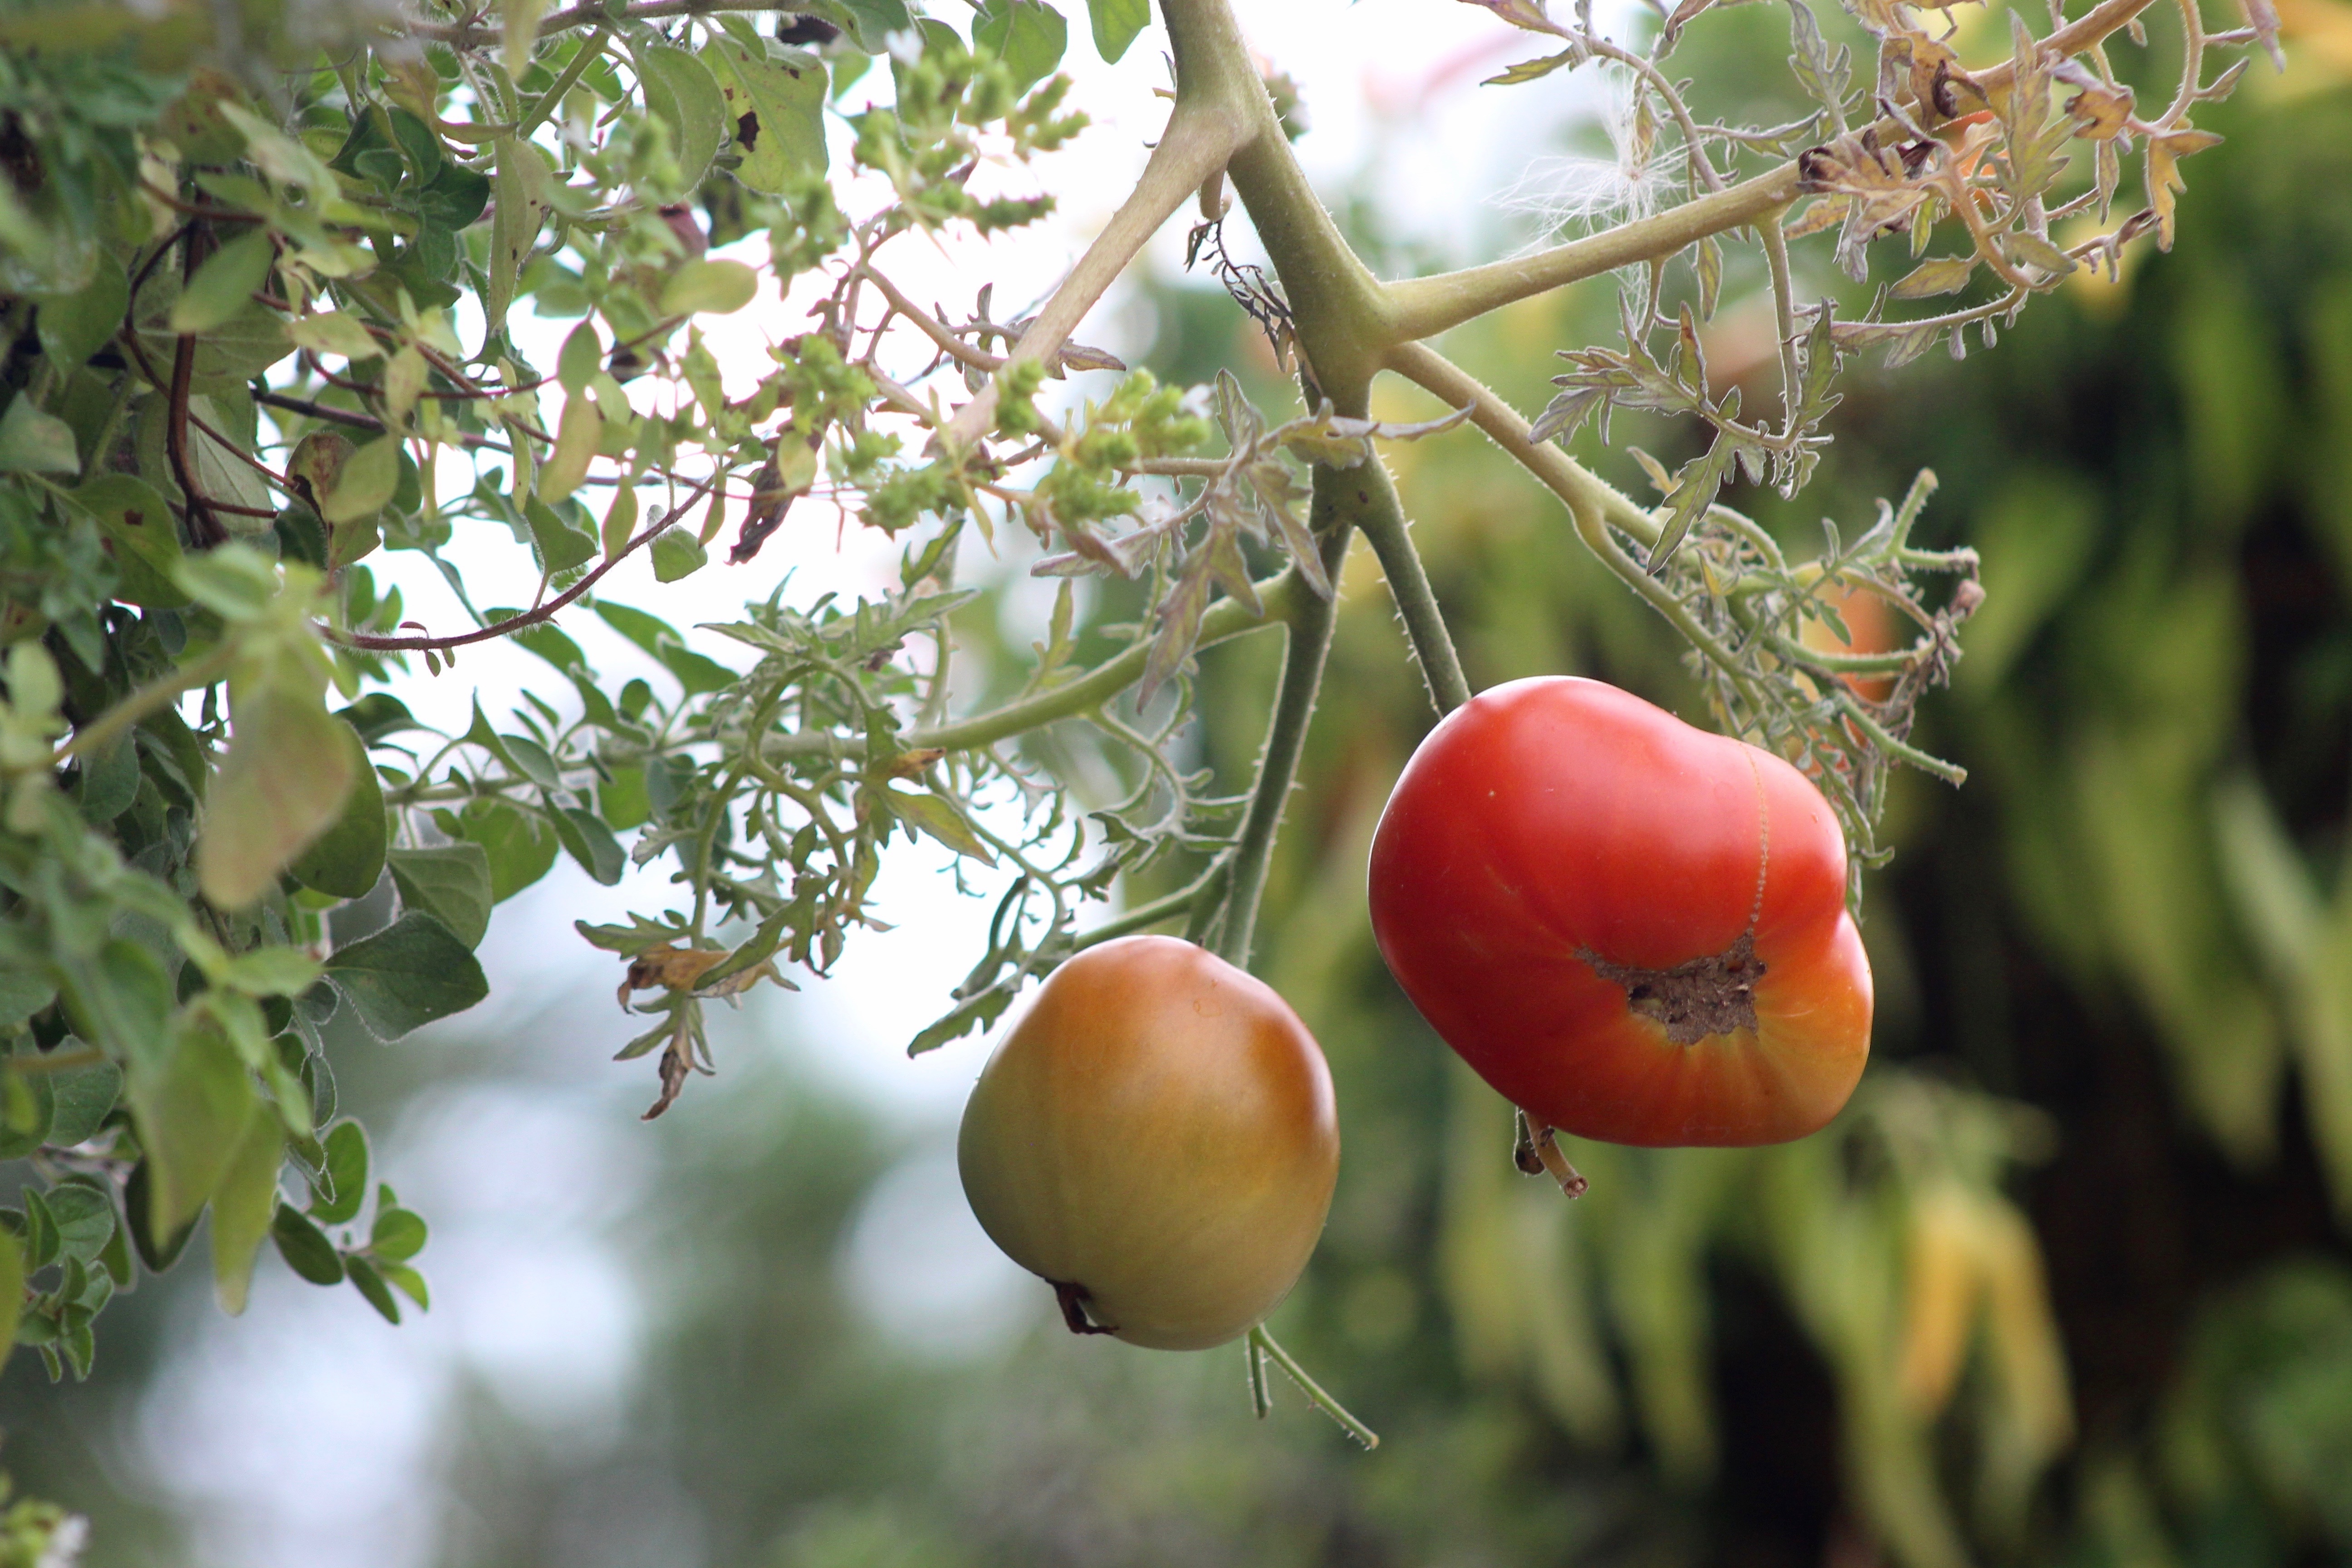
tree, branch, plant, fruit, flower, food, produce, vegetable, botany, flora, tomato, shrub, flowering plant, land plant